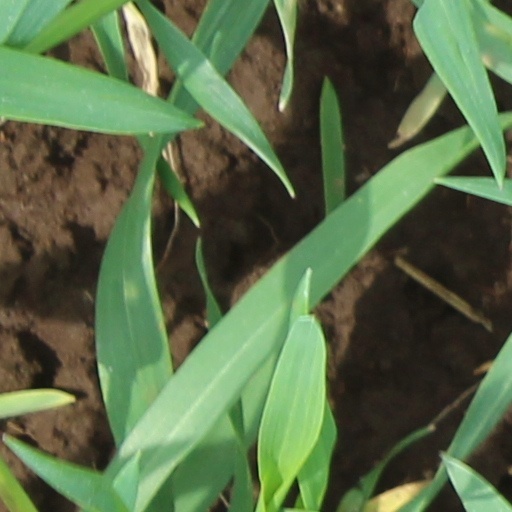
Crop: wheat